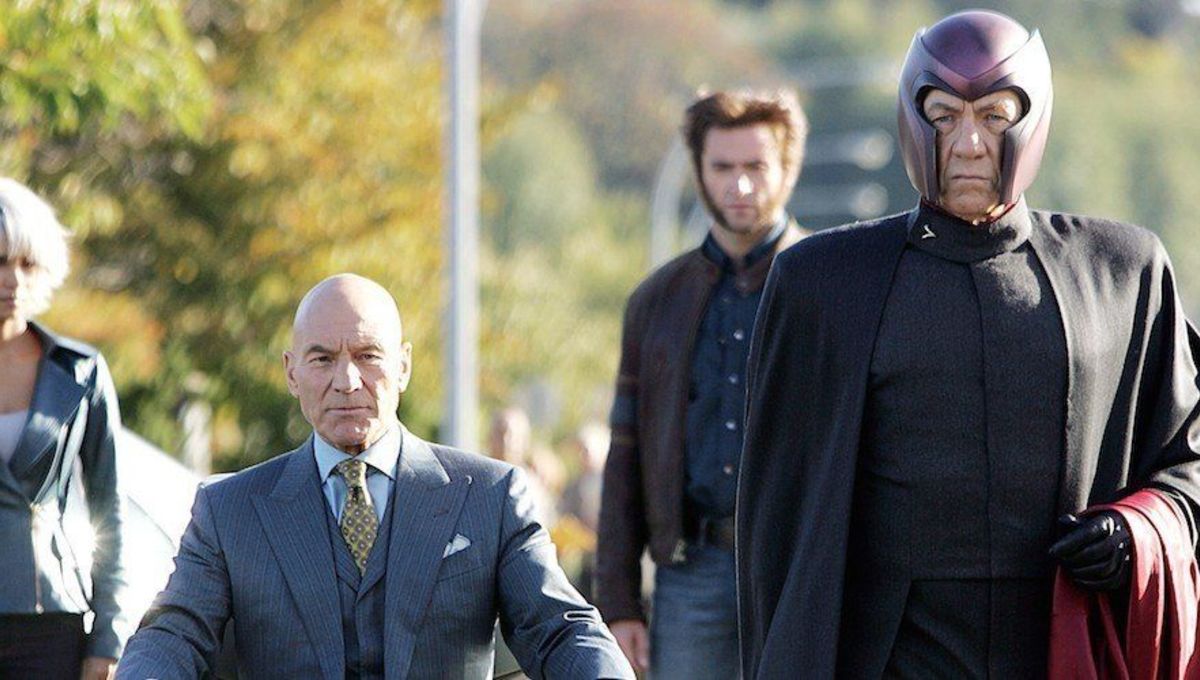
Gender: men